Maisie Carr

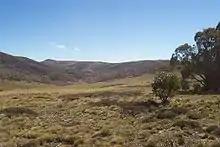
Bogong high plains in summer

Although her initial research activities focused on coral fungi, she studied fungal and nematode diseases of plants as well. As a student, attending field-trips with the McCoy Society for Field Investigation and Research proved to be a harbinger for decades of her subsequent professional life. In 1936, Carr participated in one of the society's expeditions to Sir Joseph Banks Islands in the Spencer Gulf of South Australia to undertake a full scientific survey of the islands.